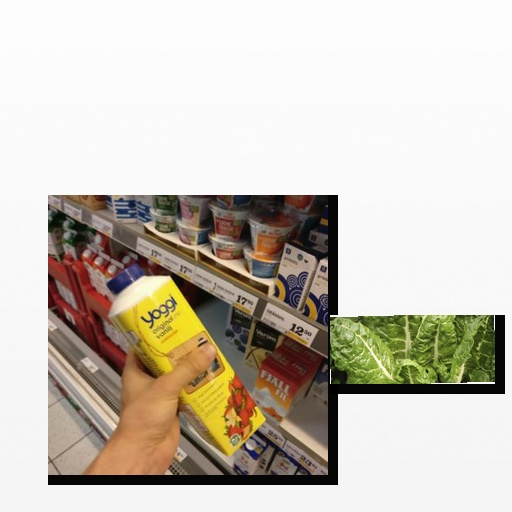
Food items: strawberry_yogurt, spinach